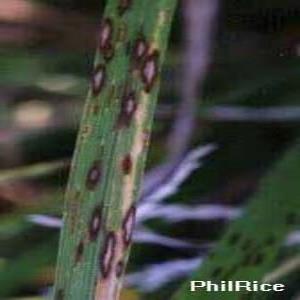
Disease: Blast